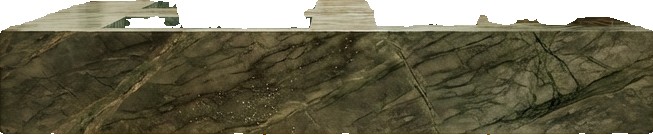
Surface category: worktop